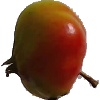
Label: Apple Red Yellow 2